Lake Anna Park

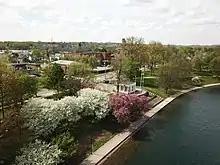
An aerial photo of the Barberton Veteran's Memorial at Lake Anna Park in Barberton, Ohio.

Lake Anna Park is a park around a spring-fed, lake, and is located in the center of downtown Barberton, Ohio.